Anorthosis Famagusta FC

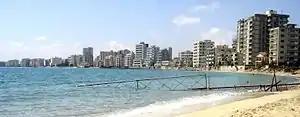
Varosha, the abandoned hometown of Anorthosis Famagusta

Anorthosis Famagusta was founded on 30 January 1911. In the early years the club was not focused on sports but mainly national, spiritual, cultural and social activities. In 1928 it began to develop sporting activities. However, the young men of the club had been active in football much earlier. In the early 1920s they had formed a team with the name "Football Club of Greeks of Varosha" (POEV). In 1929, POEV officially joined Anorthosis and its players, all of whom were also members of Anorthosis, formed the club's first football team.